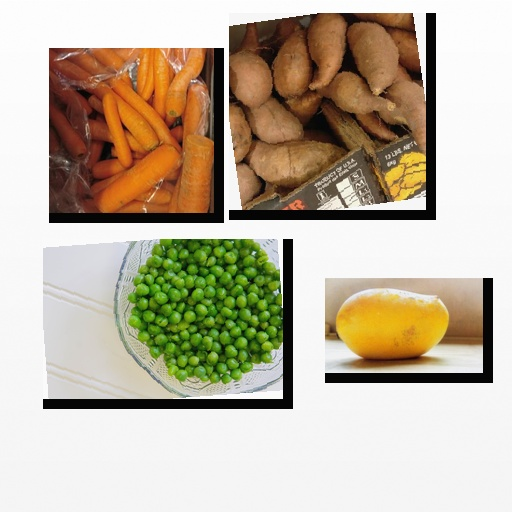
Food items: peas, carrot, mango, potato